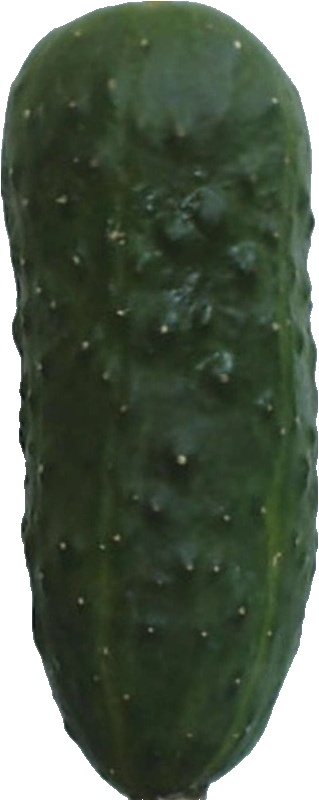
Label: cucumber_1